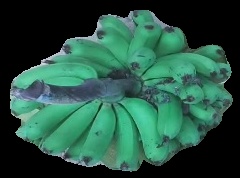
Variety: pachbale
Grade: grade3